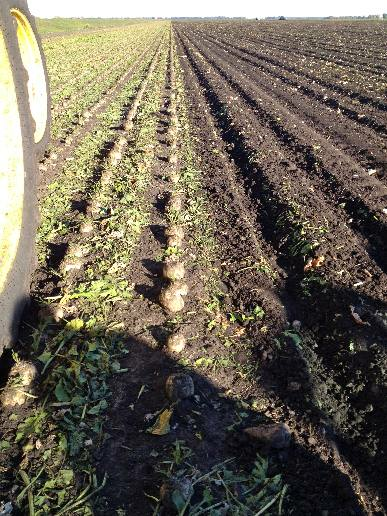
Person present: No